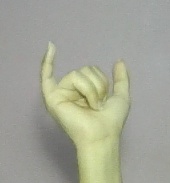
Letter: ya